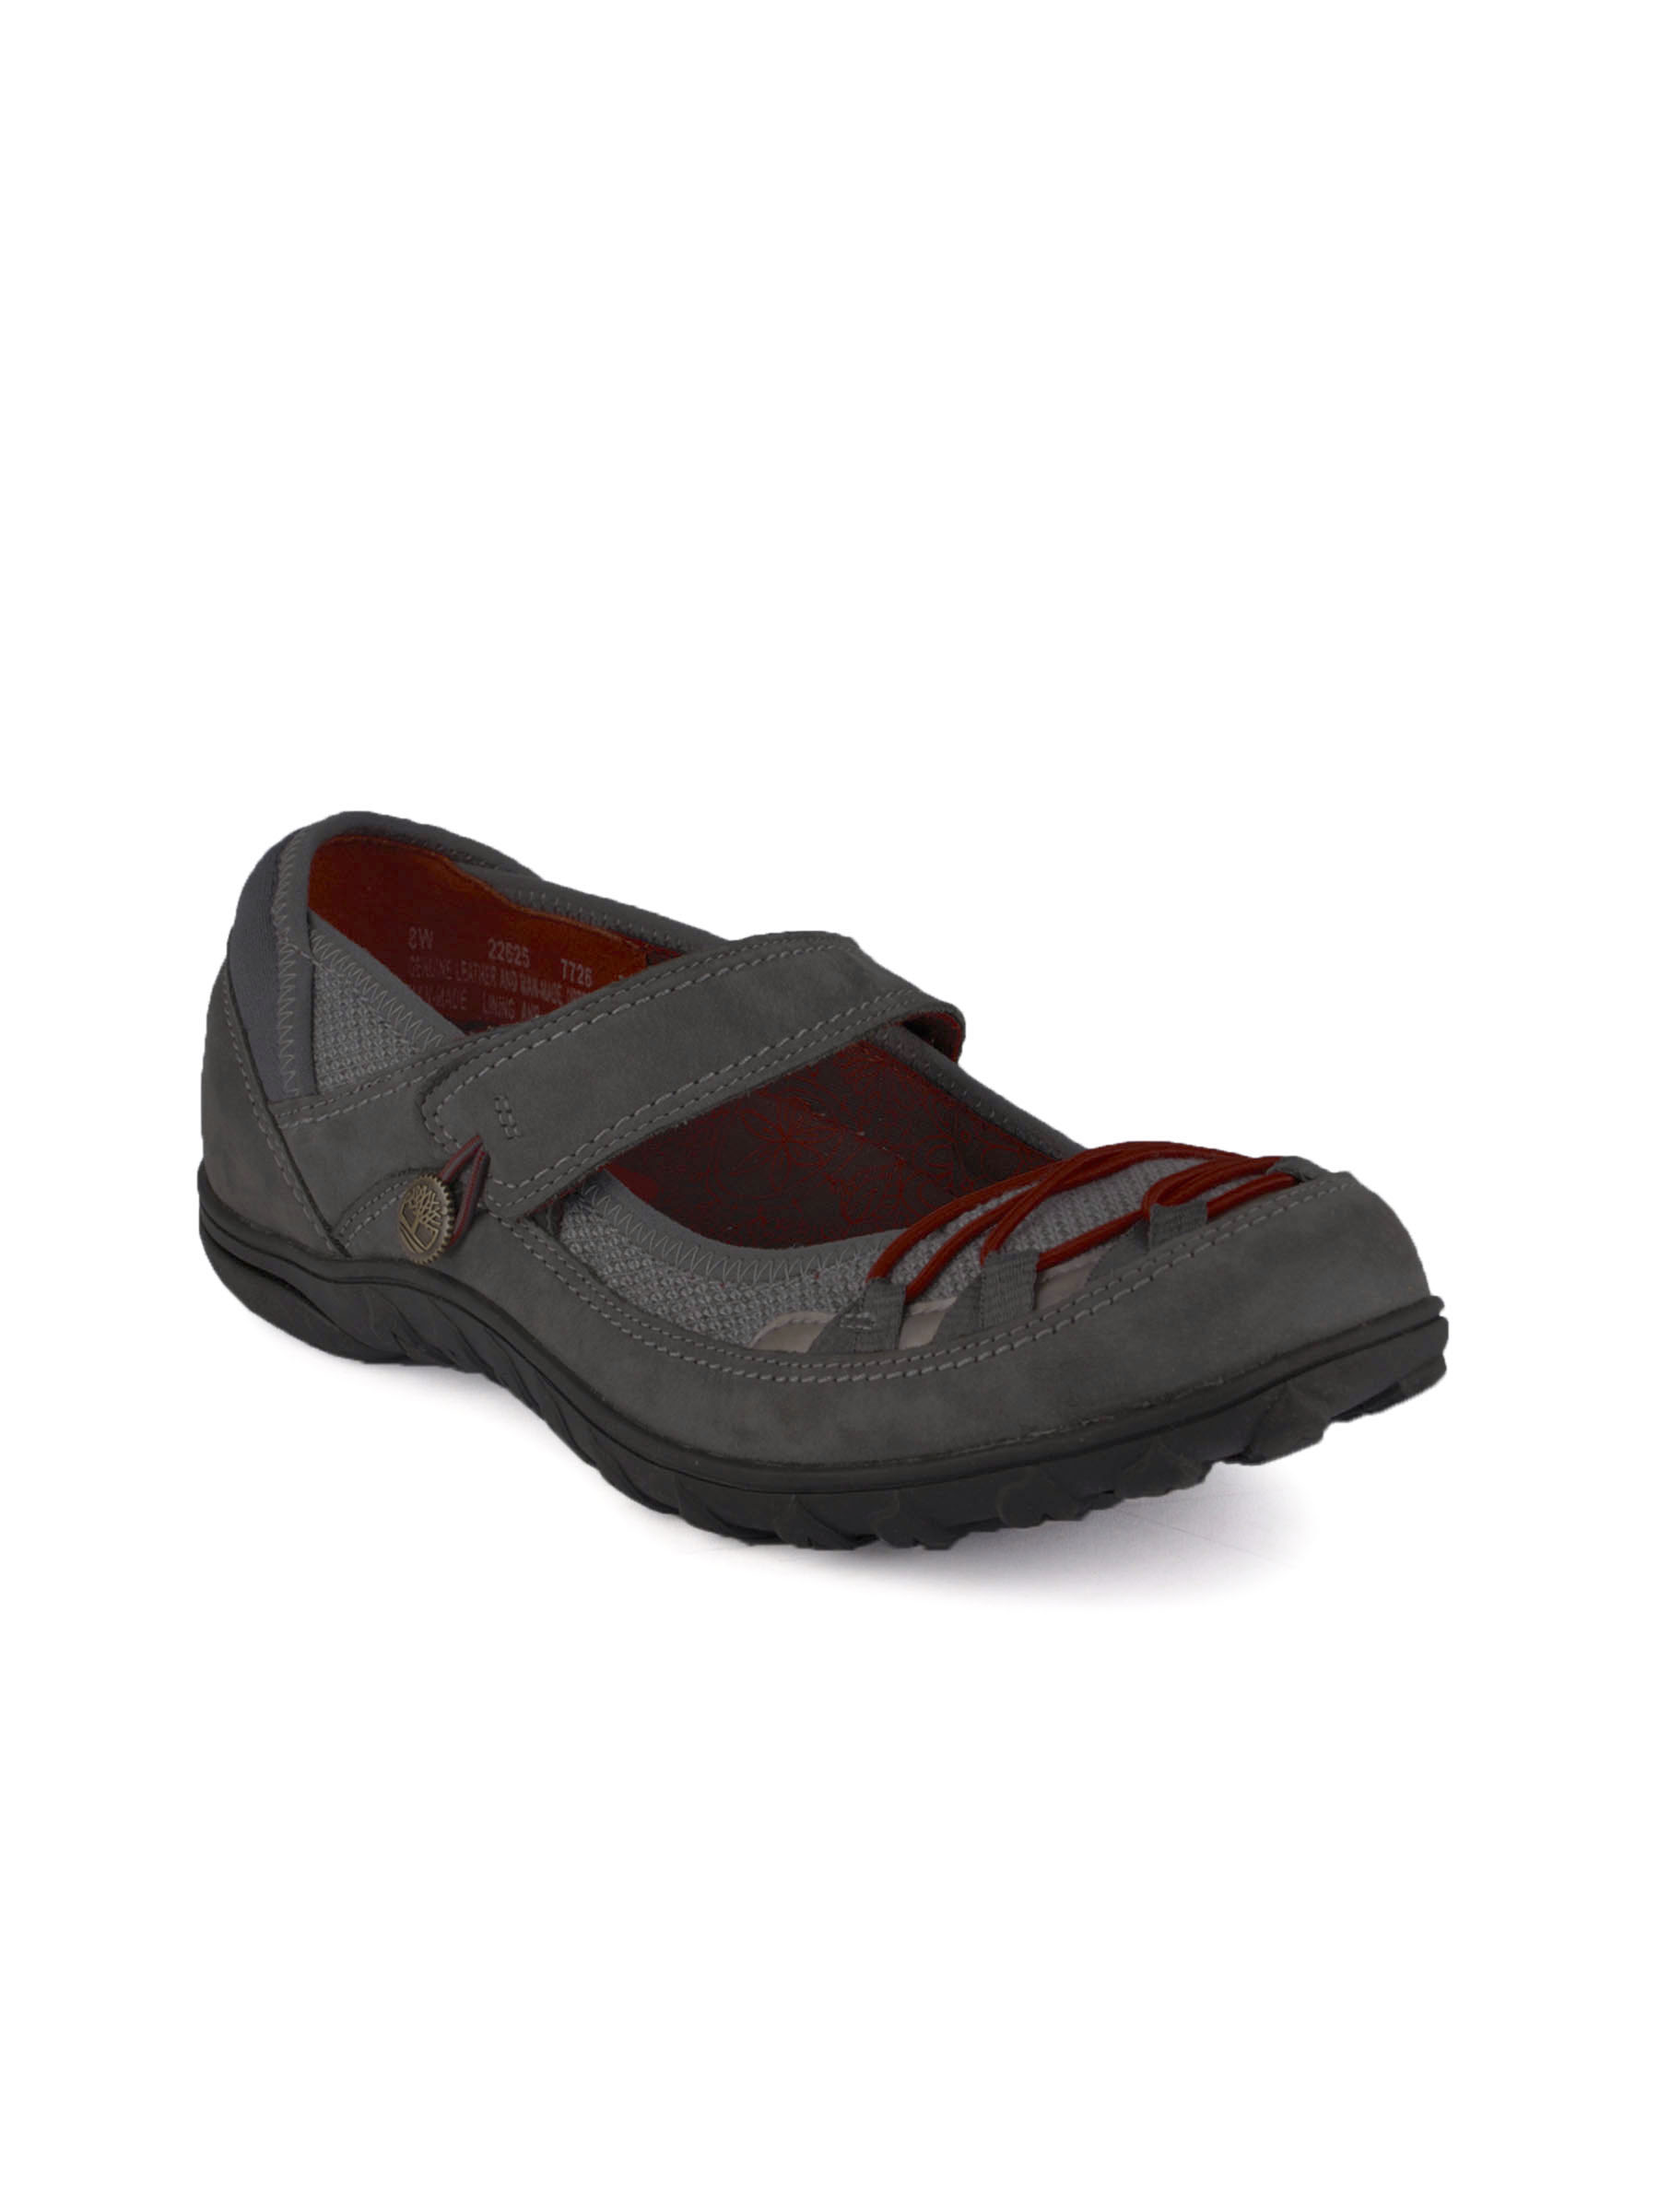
Timberland Women Femmes Grey Casual Shoes
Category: Footwear / Shoes / Casual Shoes
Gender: Women
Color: Grey
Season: Fall 2011
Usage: Casual